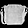
Label: Bag